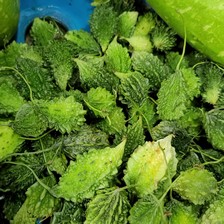
Label: others